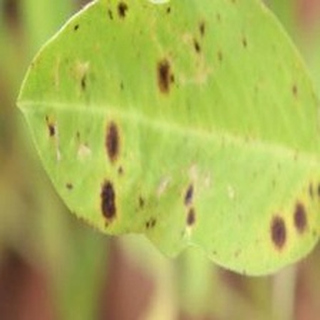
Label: groundnut_late_leaf_spot